History of Franconia

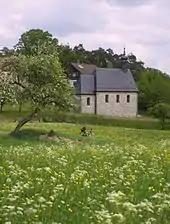
Franconian village church near Bamberg

In 1608 the territorial princes of the Empire that had adopted the Reformation formed a Protestant Union. In Franconia the margraves of Ansbach and Bayreuth and the Imperial Cities belonged to this military and political alliance. The Catholics responded in 1609 by forming a counter-alliance, the Catholic League, in which princes, especially the prelates, gathered themselves under Maximilian I of Bavaria. The antagonism between the two sides finally resulted in the Thirty Years' War, which began in Bohemia, but eventually spread to the whole Empire and to Europe.